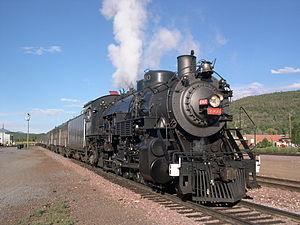
Mikado est un type de locomotive à vapeur dont les essieux ont la configuration suivante :